Neil B. Shulman

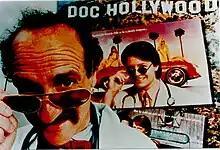
Neil B. Shulman posing in front of a "Doc Hollywood" poster.

Neil Barnett Shulman (March 18, 1945 – November 6, 2023) was an American doctor and medical writer, who was an Associate Professor in the School of Medicine at Emory University. He conducted and published clinical research on hypertension and was the co-founder of the International Society on Hypertension in Blacks. He was also the author of many books promoting medical literacy for both adults and children, as well as humour and children's books. He was the associate producer of the 1991 film "Doc Hollywood", based on one of his books.